Kathputli (1971 film)

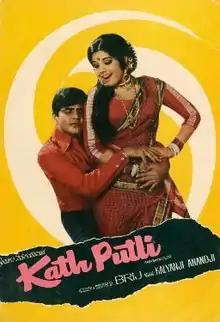
Theatrical release poster

Kathputli ("Puppet") is a 1971 Hindi-language romance film, produced and directed by Brij under the Dynamo International banner. It stars Jeetendra and Mumtaz Kalyanji Anandji composed the music.